Henry Augustus Rowland

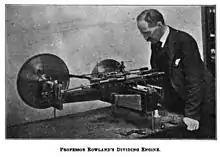
Rowland with his dividing machine

Rowland was born in Honesdale, Pennsylvania, where his father Henry Augustus Rowland was a Presbyterian pastor. From an early age, the younger Rowland exhibited marked scientific tastes and spent his spare time in electrical and chemical experiments.